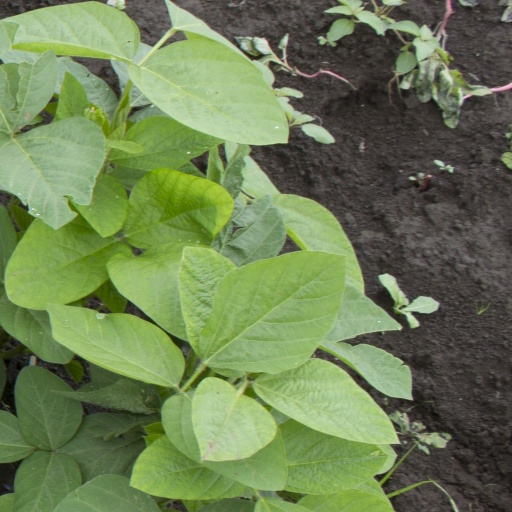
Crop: soybean